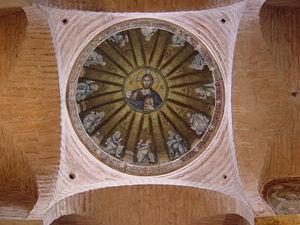
La mosaïque byzantine, dont l’apogée se situe entre le VIᵉ siècle et le XVᵉ siècle, plonge ses racines dans une longue tradition venue de la Grèce antique et de Rome. À partir du IVᵉ siècle, les églises chrétiennes adoptèrent et adaptèrent cette tradition pour dépeindre des scènes de la vie religieuse et de la Bible, non plus sur les pavements de leurs édifices mais sur leurs murs et leurs plafonds. Les artistes byzantins devinrent renommés pour leur technique et leur inspiration, influençant ceux du royaume normand de Sicile au XIIᵉ siècle ainsi que ceux de Venise, de Rome et d’autres villes de l’ancienne Italie byzantine, de même que ceux de Russie, d’Ukraine et d’autres pays du monde orthodoxe. L’art de la mosaïque s’estompa au cours de la Renaissance quoique divers artistes comme Raphaël continuèrent à pratiquer les anciennes techniques. Hors de l’empire byzantin, ces techniques furent adoptées à la fois par des artistes juifs pour la décoration des synagogues et par des artistes musulmans pour celle des mosquées et des palais.
L’église Pammakaristos, aussi appelée église de la Theotokos Pammakaristos, est l’une des plus célèbres églises grecques orthodoxes d’Istanbul. Transformée en mosquée en 1591 après la conquête par Mehmet II elle prit alors le nom de mosquée Fethiye. Une partie de celle-ci, le parecclesion, sert aujourd’hui de musée.
Un parecclésion est un type de chapelle latérale que l’on trouve dans l’architecture des églises byzantines. Apparues dans l’architecture religieuse aux IVᵉ siècle-Vᵉ siècle, ces chapelles pouvaient servir à diverses fins et ne suivaient pas un modèle défini. Entre le Xᵉ siècle et le XIIᵉ siècle, on vit se multiplier leur nombre ; ces chapelles étaient intégrées au plan général de l’église et disposées par paires de façon symétrique. Ce caractère géométrique fut cependant abandonné du XIIIᵉ siècle au XVᵉ siècle, alors que les parekklesia ne furent plus que de larges pièces rattachées aux côtés d’églises existantes. Elles furent souvent utilisées comme chapelles funéraires pour la sépulture des membres d’une famille ou la commémoration de leurs défunts.